Luis Schuster

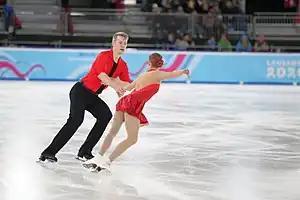
Roscher/Schuster at the 2020 Winter Youth Olympics

Debuting on the Junior Grand Prix series, Roscher/Schuster finished fourteenth at the 2019 JGP Poland and thirteenth at 2019 JGP Croatia.